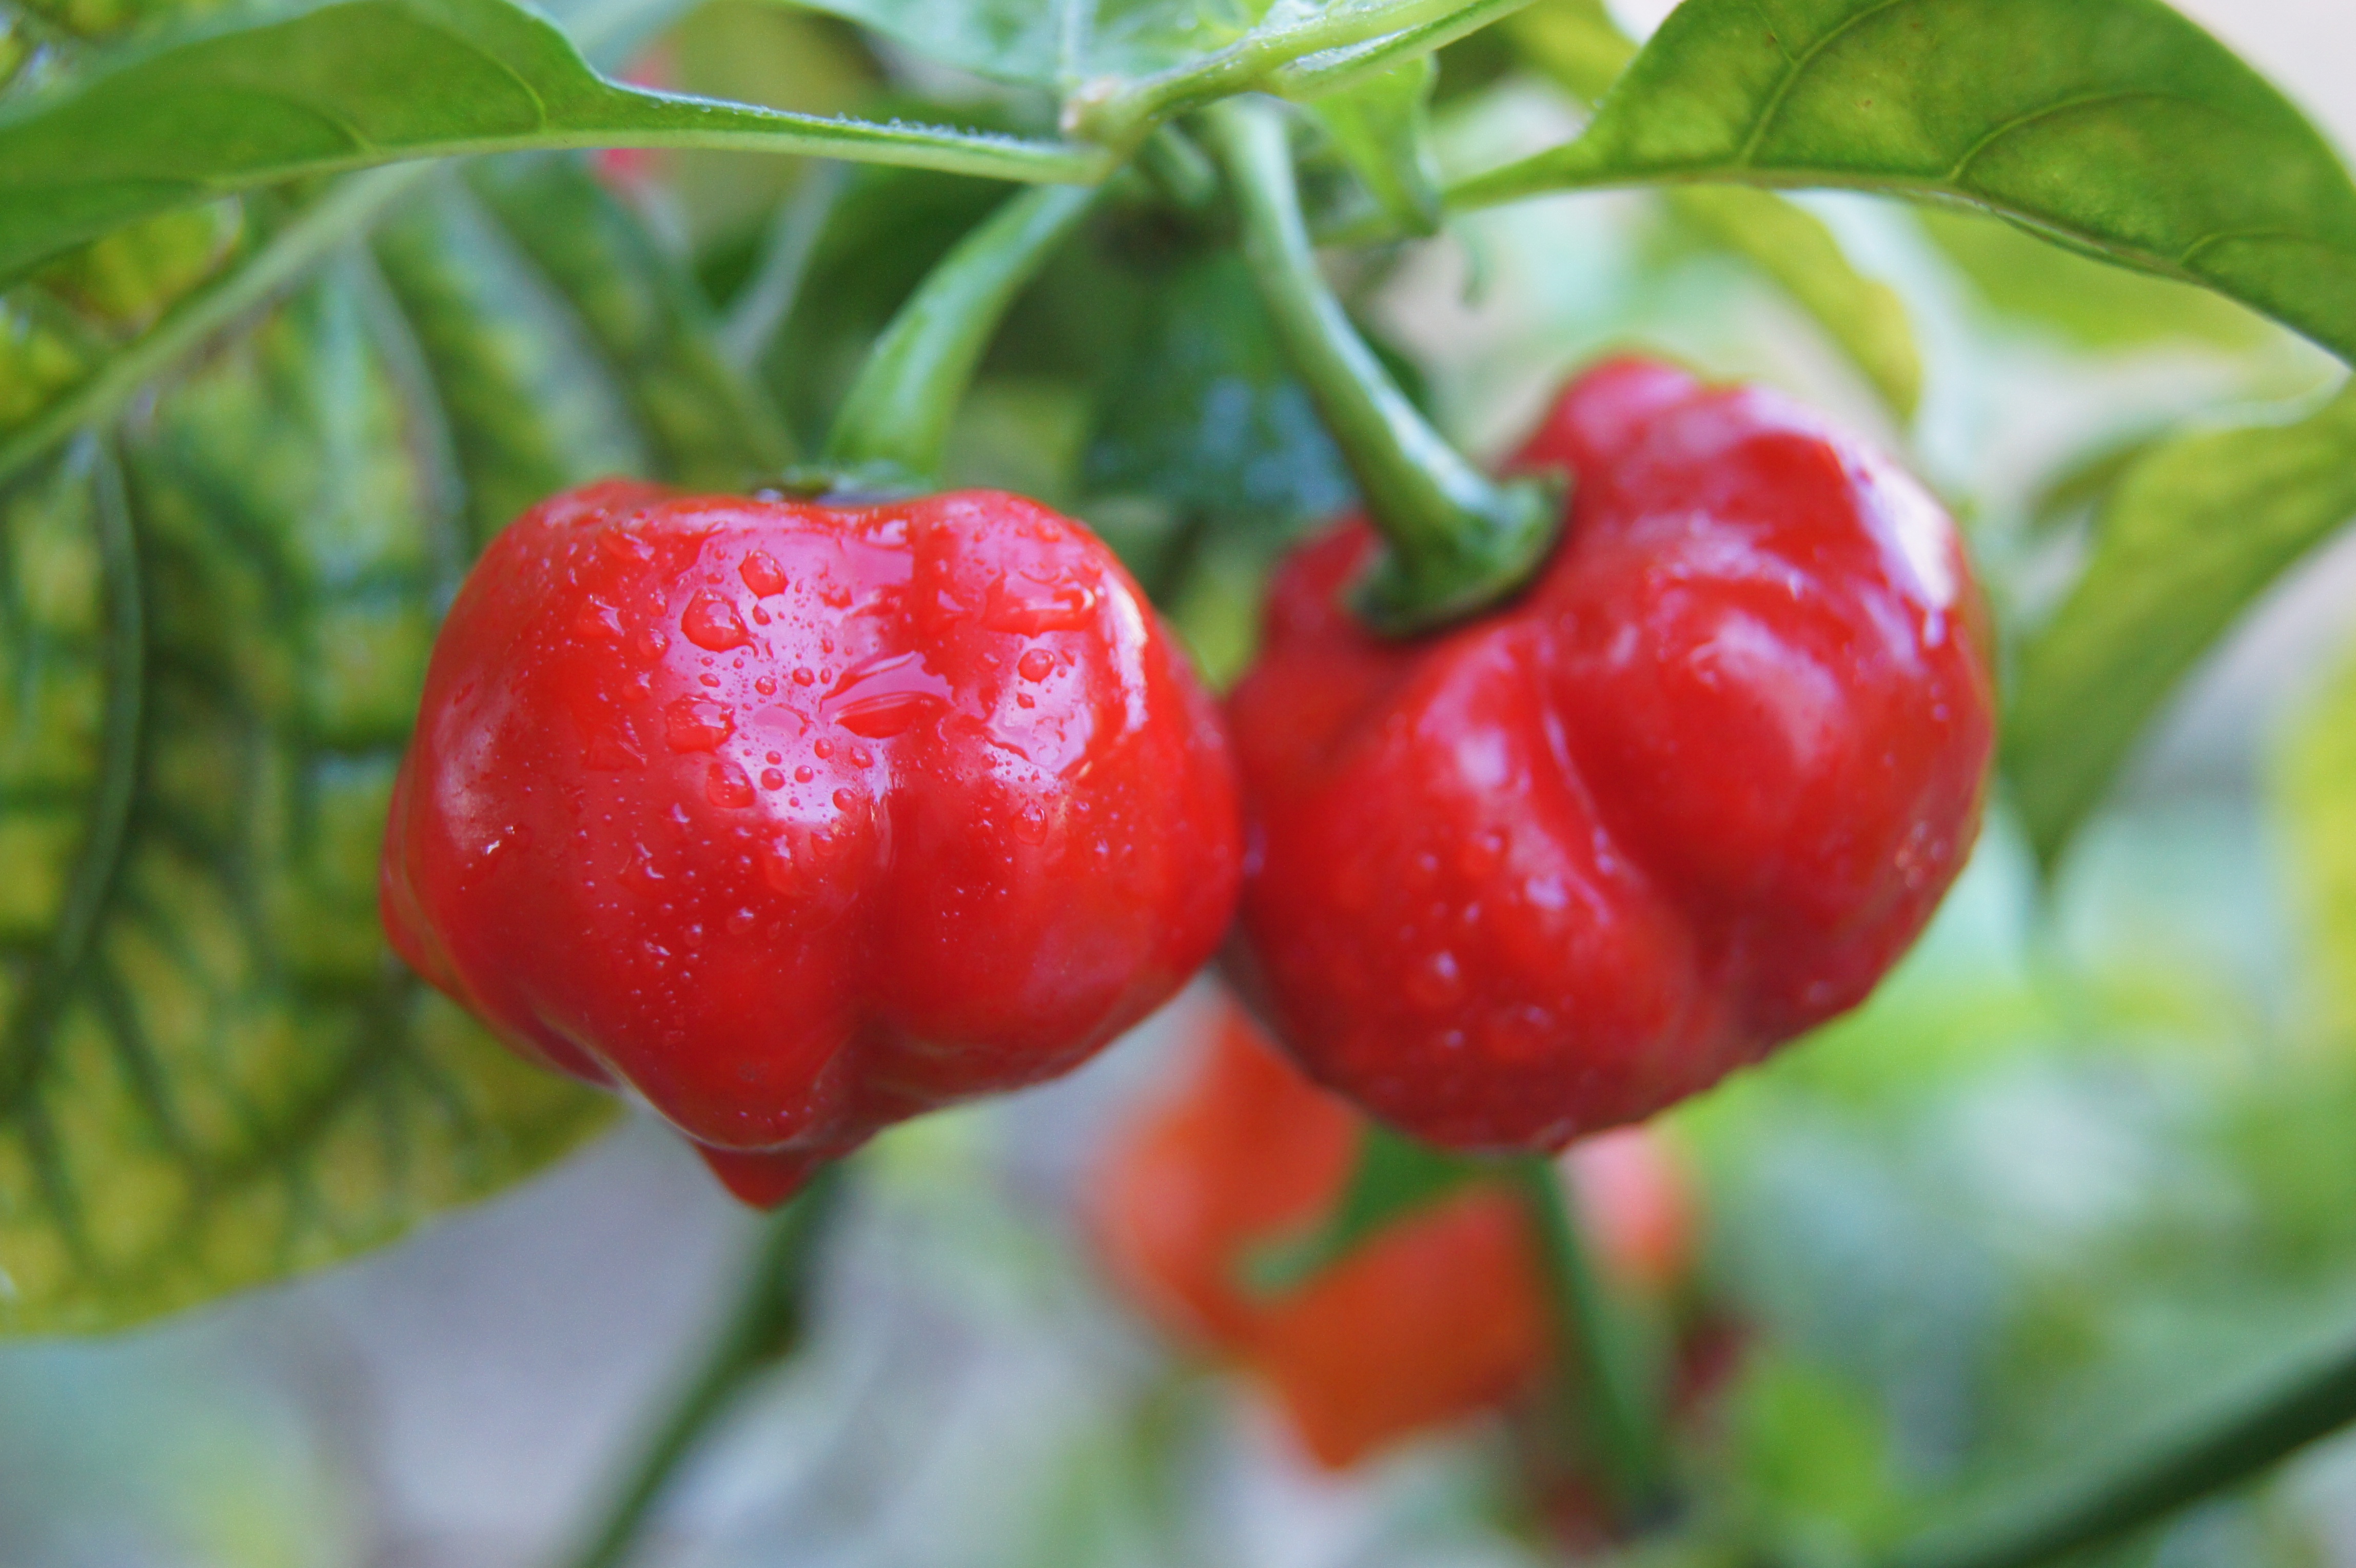
plant, fruit, flower, food, pepper, produce, vegetable, tropical, seasoning, vegetables, peppers, flowering plant, acerola, malpighia, chili pepper, land plant, bird's eye chili, bell peppers and chili peppers, habanero chili, syzygium samarangense